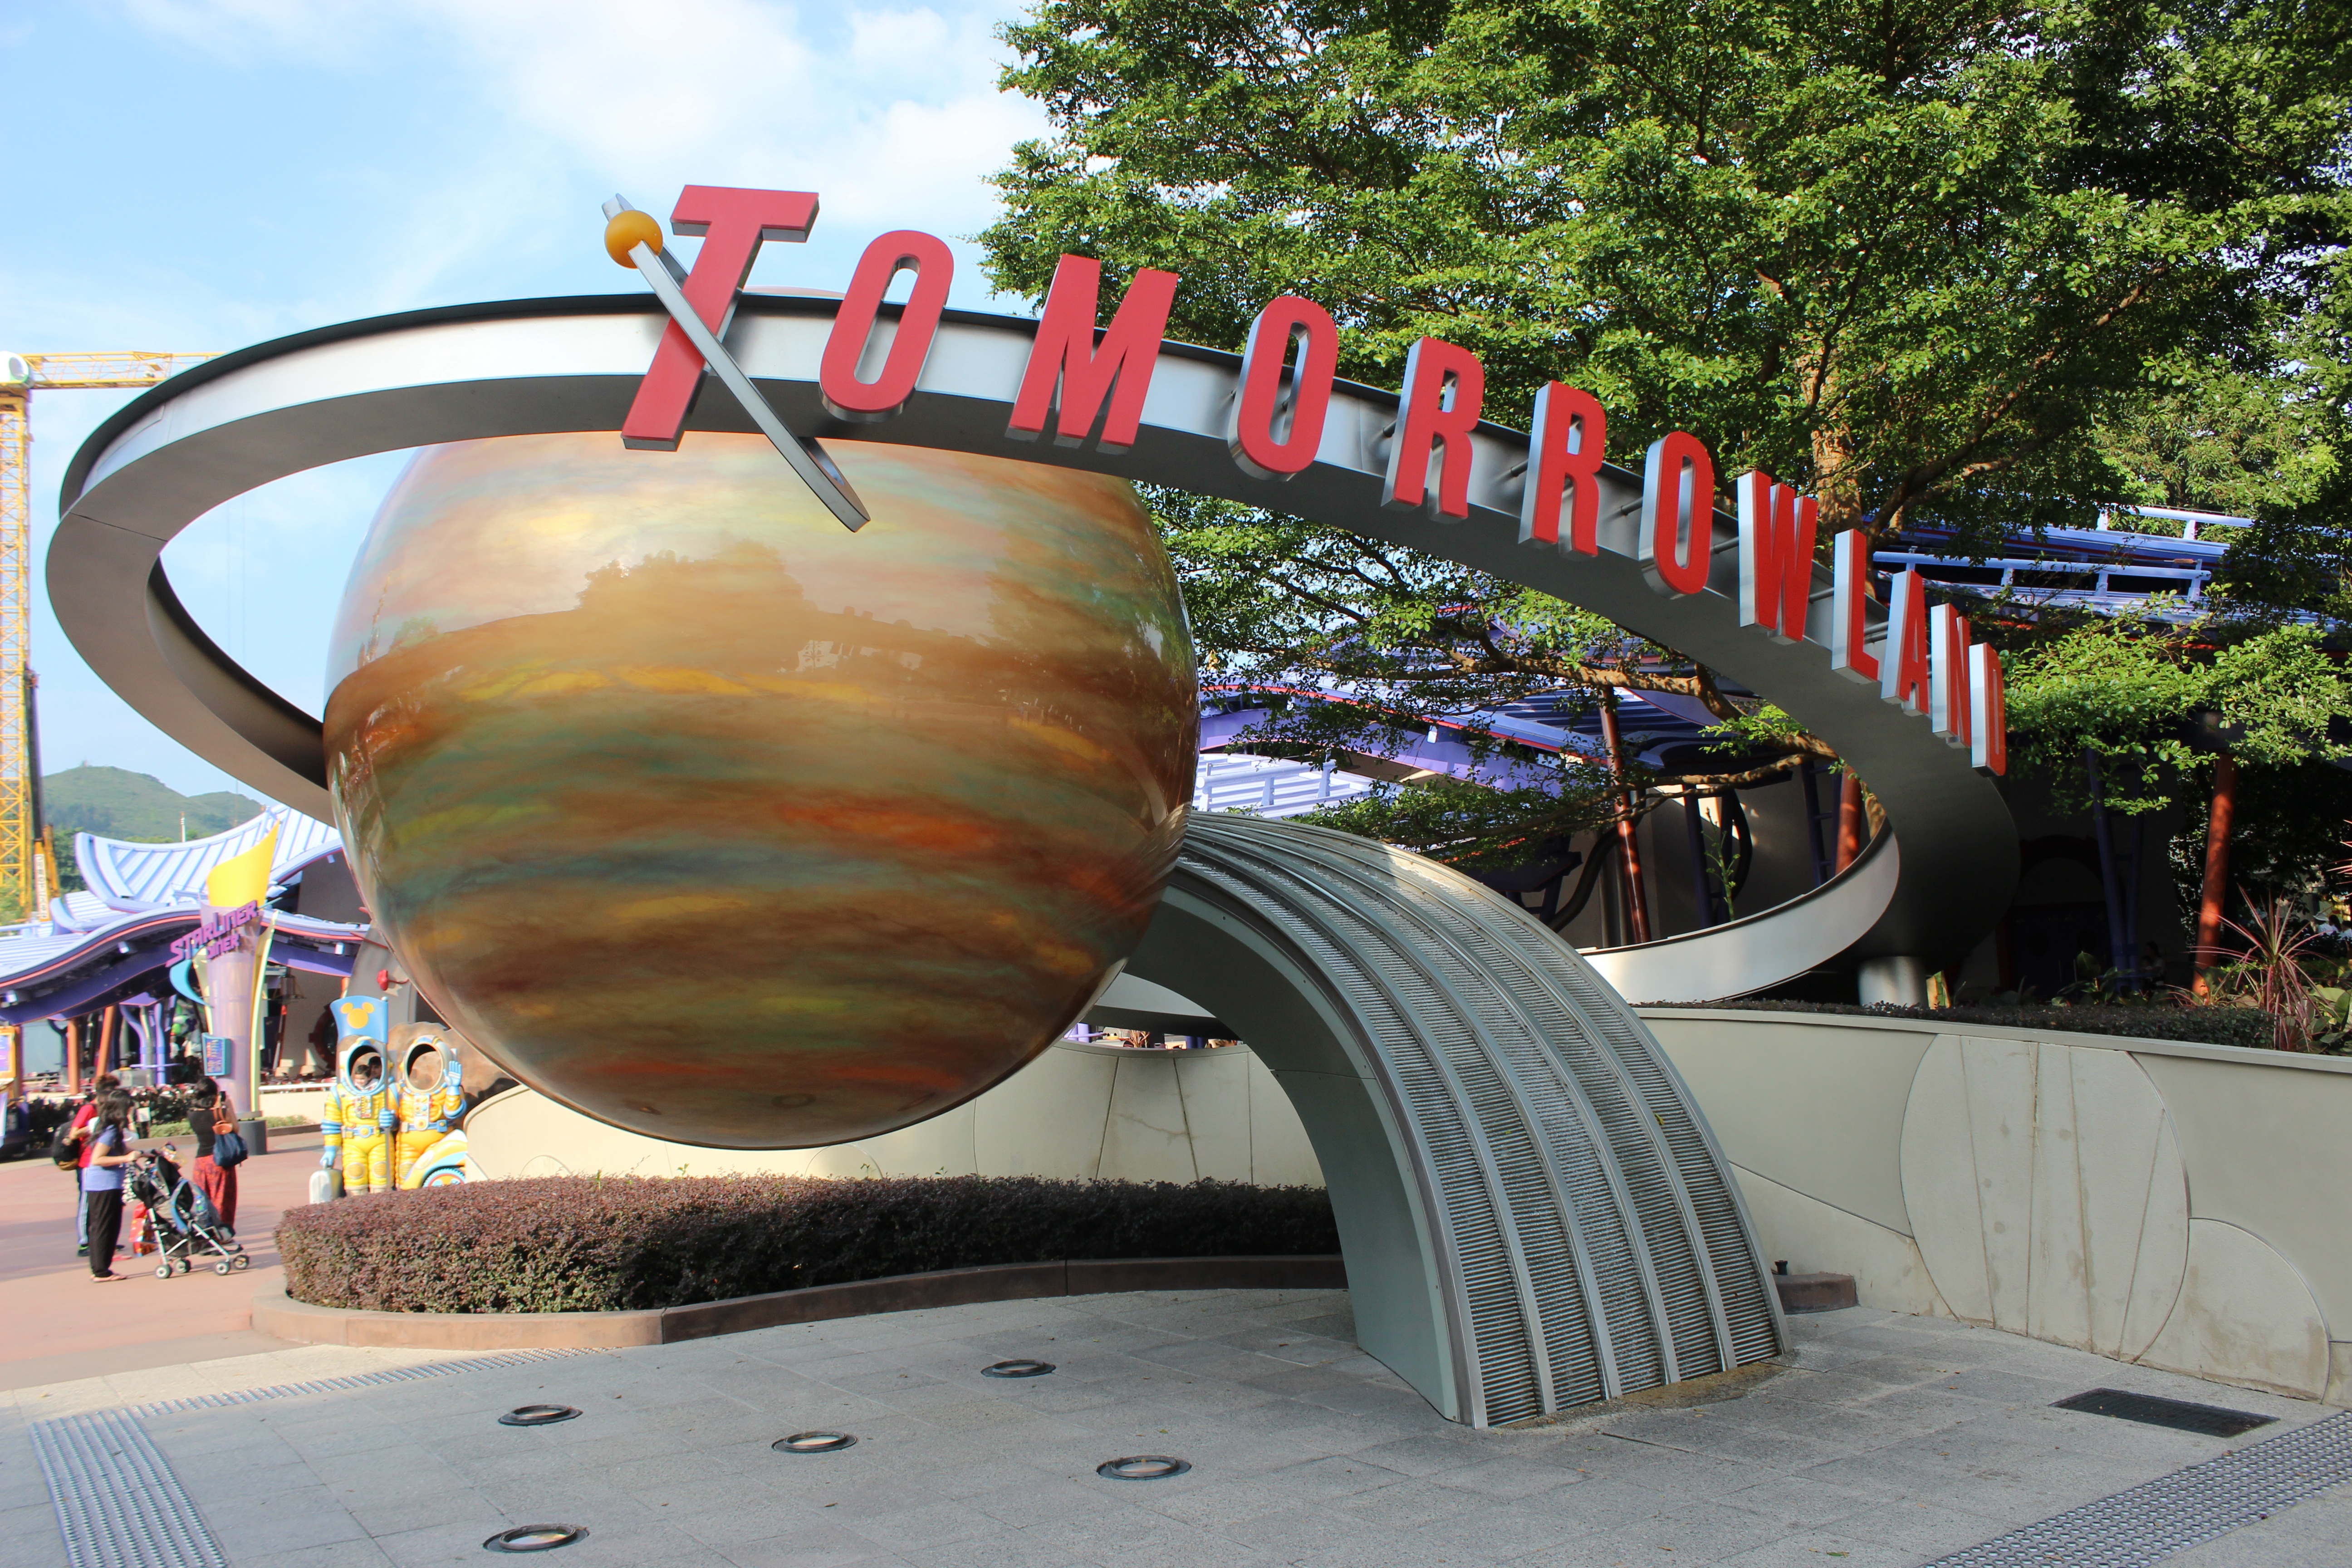
vacation, amusement park, park, disney, hong kong, sculpture, playground, man made object, outdoor play equipment, tomorrow's world